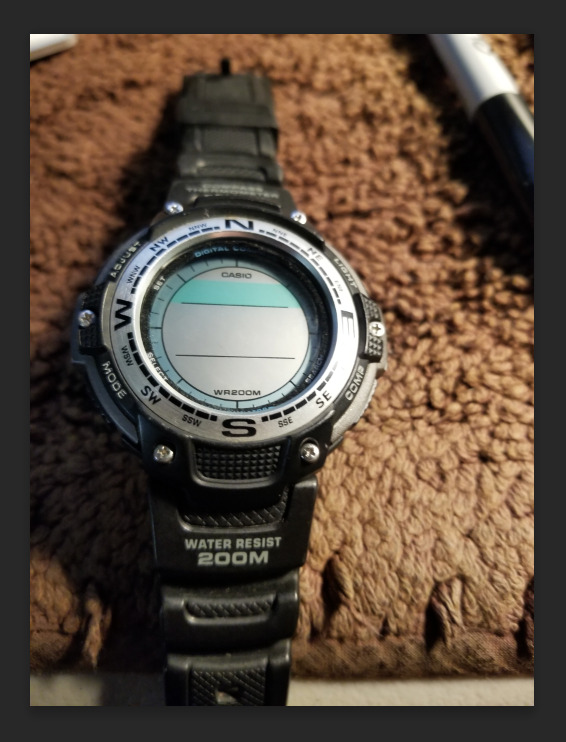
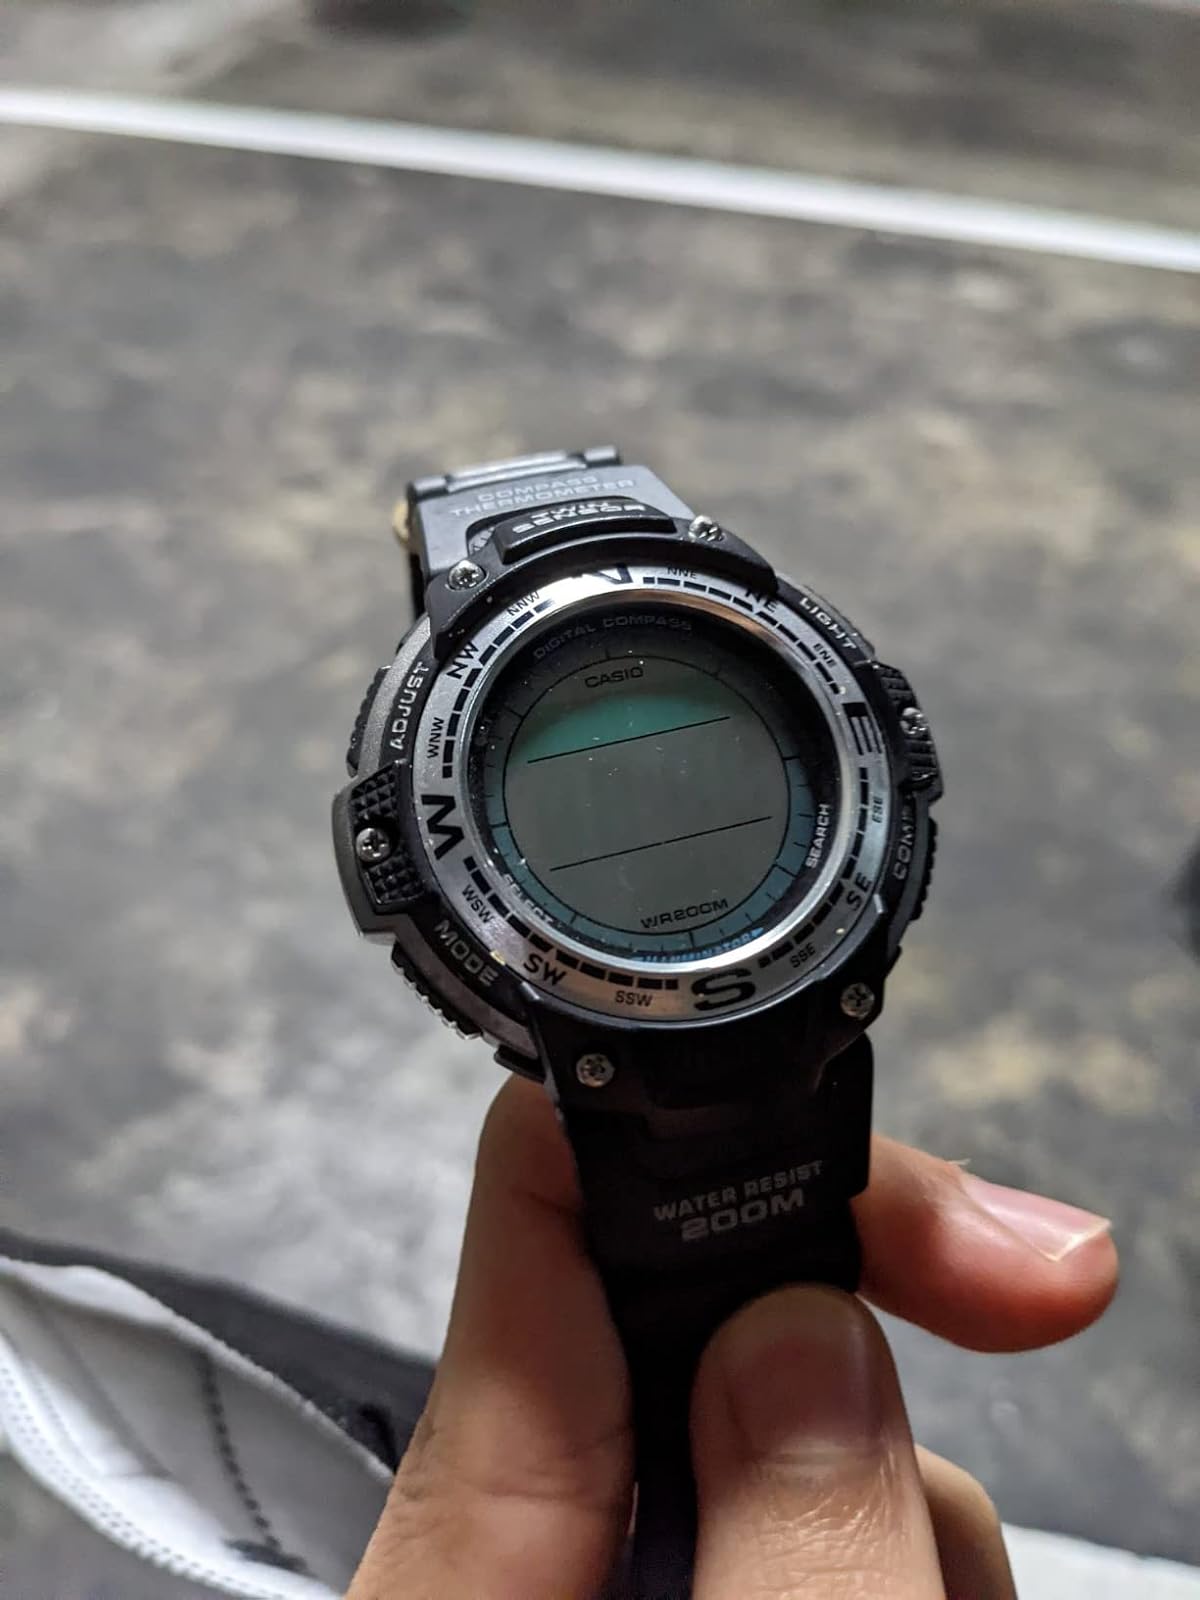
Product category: accessories_watch
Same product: yes